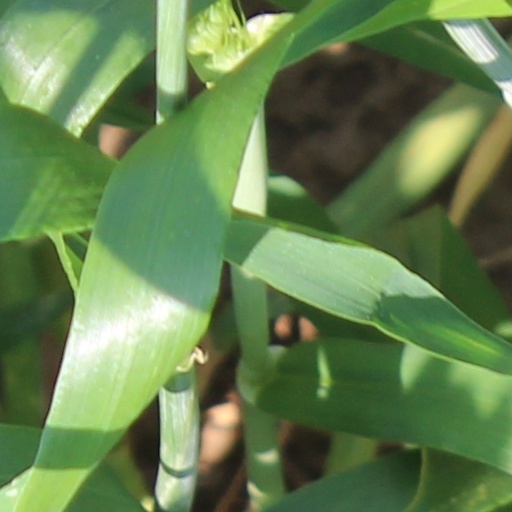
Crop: wheat